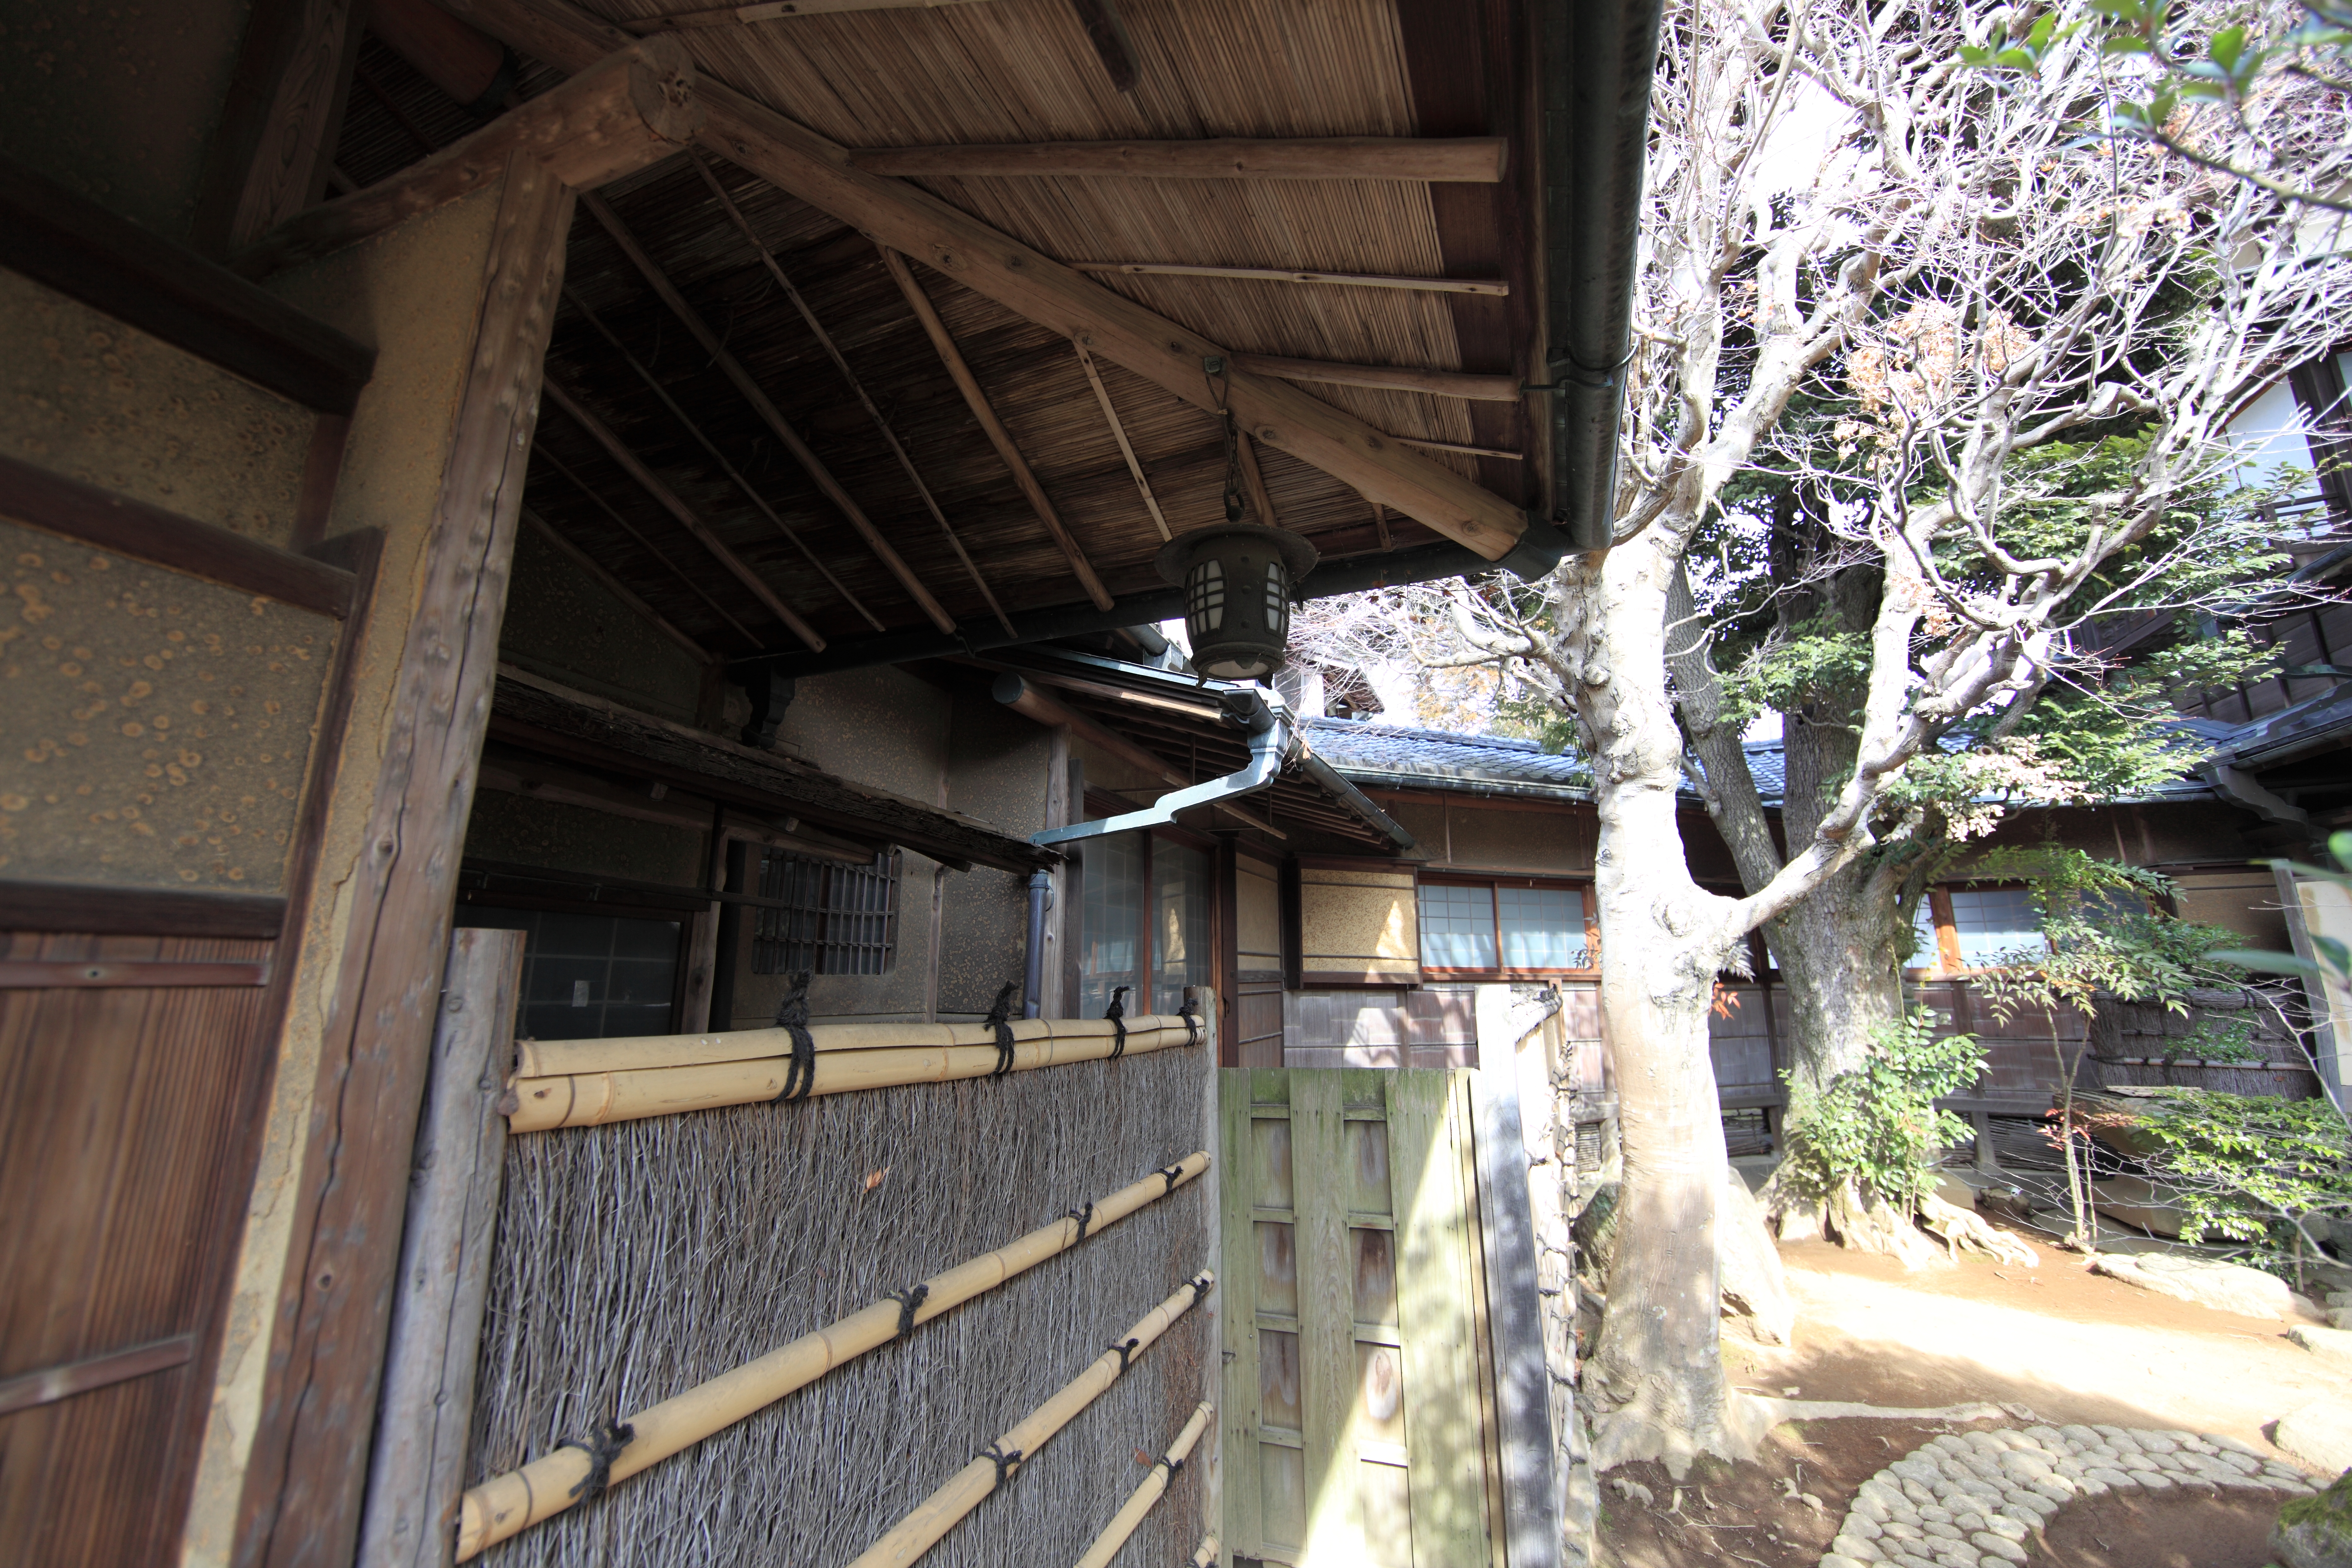
wood, house, building, home, shed, shack, high, museum, cottage, property, exterior, memorial, design, japanese, 5d, style, hires, markii, traditional, hi, res, resolution, saitama, hikigun, tohyama, kawajimamachi, outdoor structure